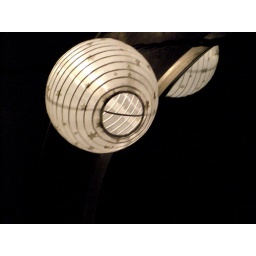
Small paper lantern around one of our mirrors